Gabriella Mészáros

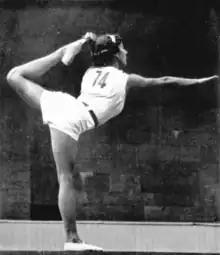
Mészáros on balance beam at the 1936 Berlin Summer Olympic Games

Gabriella Mészáros (14 December 1912 – 4 April 1994) was a Hungarian gymnast who competed in the 1936 Summer Olympics. Exceptionally good on beam, she was the highest scorer on balance beam on the voluntary exercise on that apparatus as well as having the highest combined (compulsory and voluntary totalled together) score on that apparatus at the 1936 Summer Olympics. Also, at the first-ever World Championships for Women in 1934, she is credited with being the first gymnast ever to execute a split on the balance beam, during which debut, a judge arose from his/her station to observe the new feat.